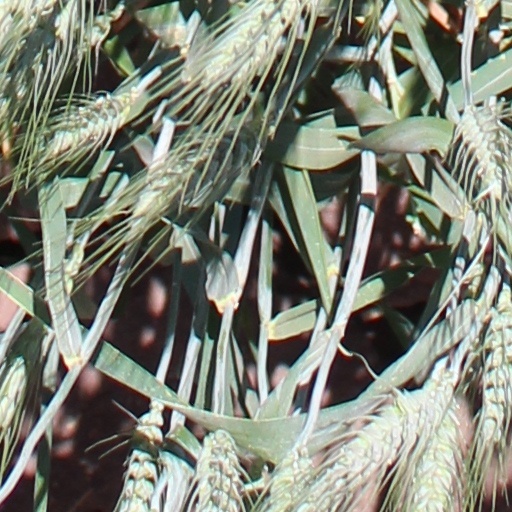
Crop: wheat